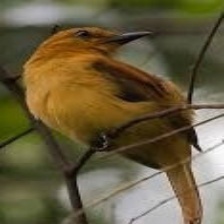
Species: CINNAMON ATTILA
Scientific name: ATTILA CINNAMOMEUS